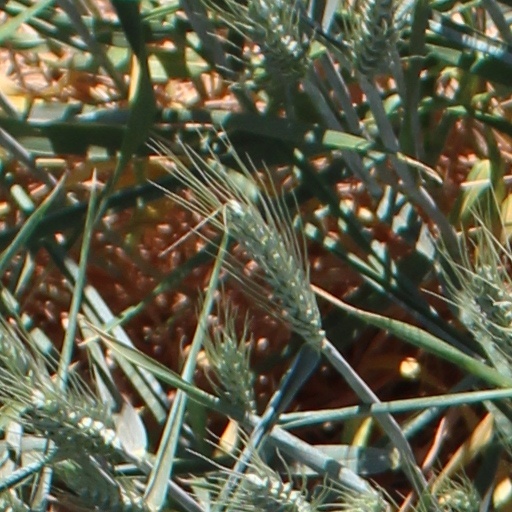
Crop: wheat